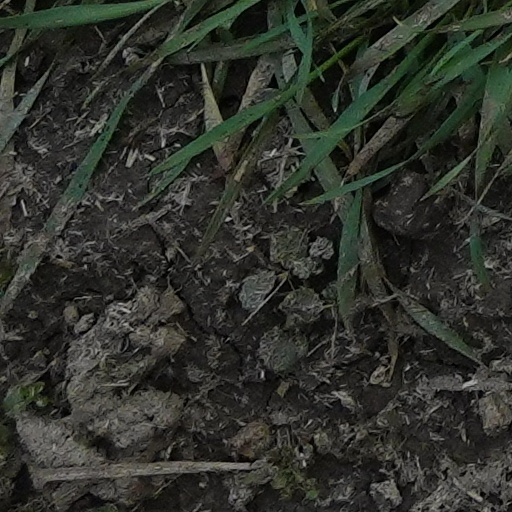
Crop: wheat